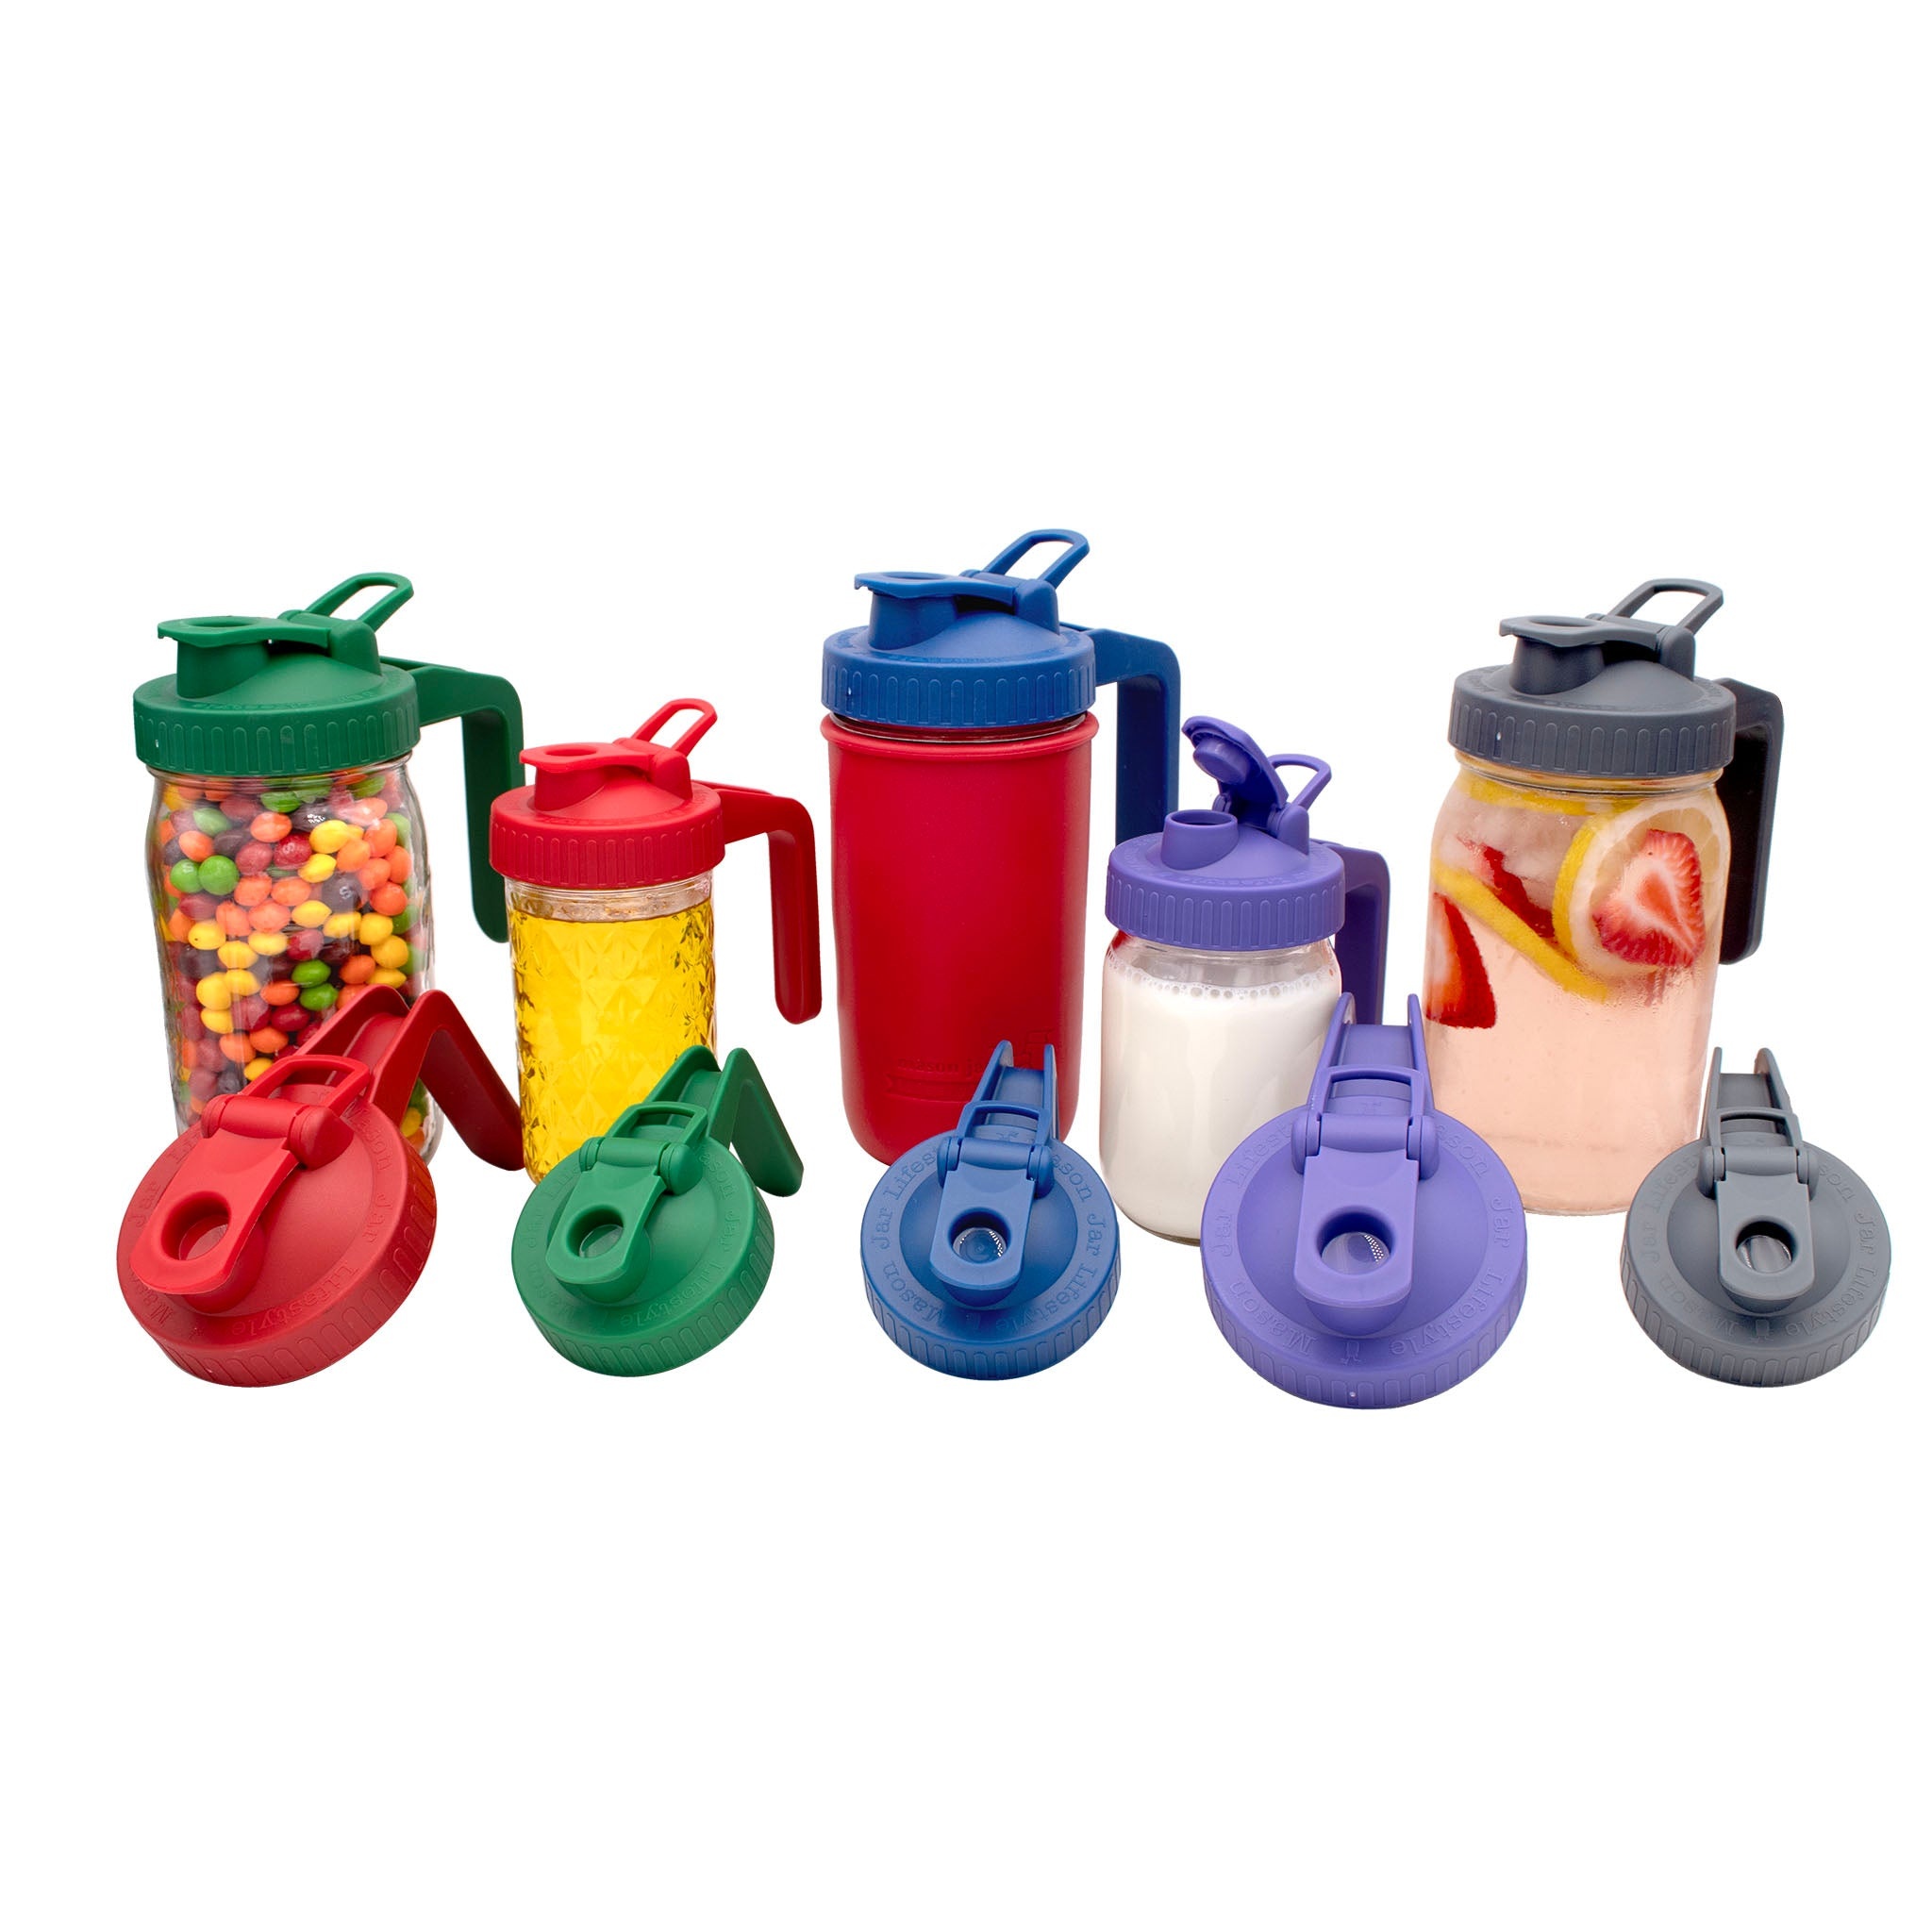
Pour & Store Pitcher Lid with Handle for Mason Jars
There are almost infinite uses for our pitcher lids - they are almost as versatile as Mason jars themselves! Microwave, dishwasher, freezer safe. Polypropylene plastic (BPA-Free) with silicone seal. V2 Information We took all our customer feedback from the v1 lids and created a new mold to make the best possible version of this product: Improved threading to more reliably fit the widest variety of Mason jars Use our existing silicone sealing rings, which are much thicker and platinum cured LFGB silicone. They won't bunch up when tightening, are easier to clean, harder to lose, and compatible with many other types of lids. A higher quality mold means the flip cap is easier to open and close while being reliably leak proof, and stays back while pouring. Highest quality polypropylene plastic available. Wide Mouth are stronger and the handle is bigger. Added a carry loop to the Regular Mouth. Added our logo. Better color match with our silicone sleeves. We have discovered that some half gallon Ball jars have threading that is smaller than other wide mouth Mason jars, which means that our v2 pitcher lids will "slip" when tightened. So for now, v1 fits the threading of all half gallon jars but v2 is stronger and better on the jars that they do fit. This will be fixed in our next batch. Regular Mouth recommended for Pint or Quart. Wide Mouth recommended for Quart or Half Gallon Mason jars - they are pretty big on a Pint. Just some of the many uses: Making salad dressing - perfect for making and dispensing home made dressings and sauces. I even use one for gravy Drinking lids - with or without a straw, these work great for almost any beverage Dispenser lids - we keep seeds and nuts in jars, and they would work for lots of other pantry products. I use a lot of seeds in my morning smoothies, and I always keep a quart jar filled with mixed flax, chia, sesame, poppy, and hemp seeds Pouring lids - we always have a few half gallon jars of juice, kombucha, tea, or iced coffee in our fridge. Without a pitcher lid they dribble a little when I pour out of them, but now they pour cleanly and there is no lid to set down while I am holding my glass and the jar Store cooking liquids - keep your oils, vinegars, liquid aminos, and other cooking sauces neatly organized in Mason jars. Air tight storage and clean pouring. Protein shake lids - Makes a perfect protein shaker cup Pet treats - Our cats can't chew through a glass jar Candy jar - Pour out a few M&Ms at a time
Brand: Mason Jar Lifestyle
Category: Home & Garden > Kitchen & Dining > Food Storage > Food Container Covers